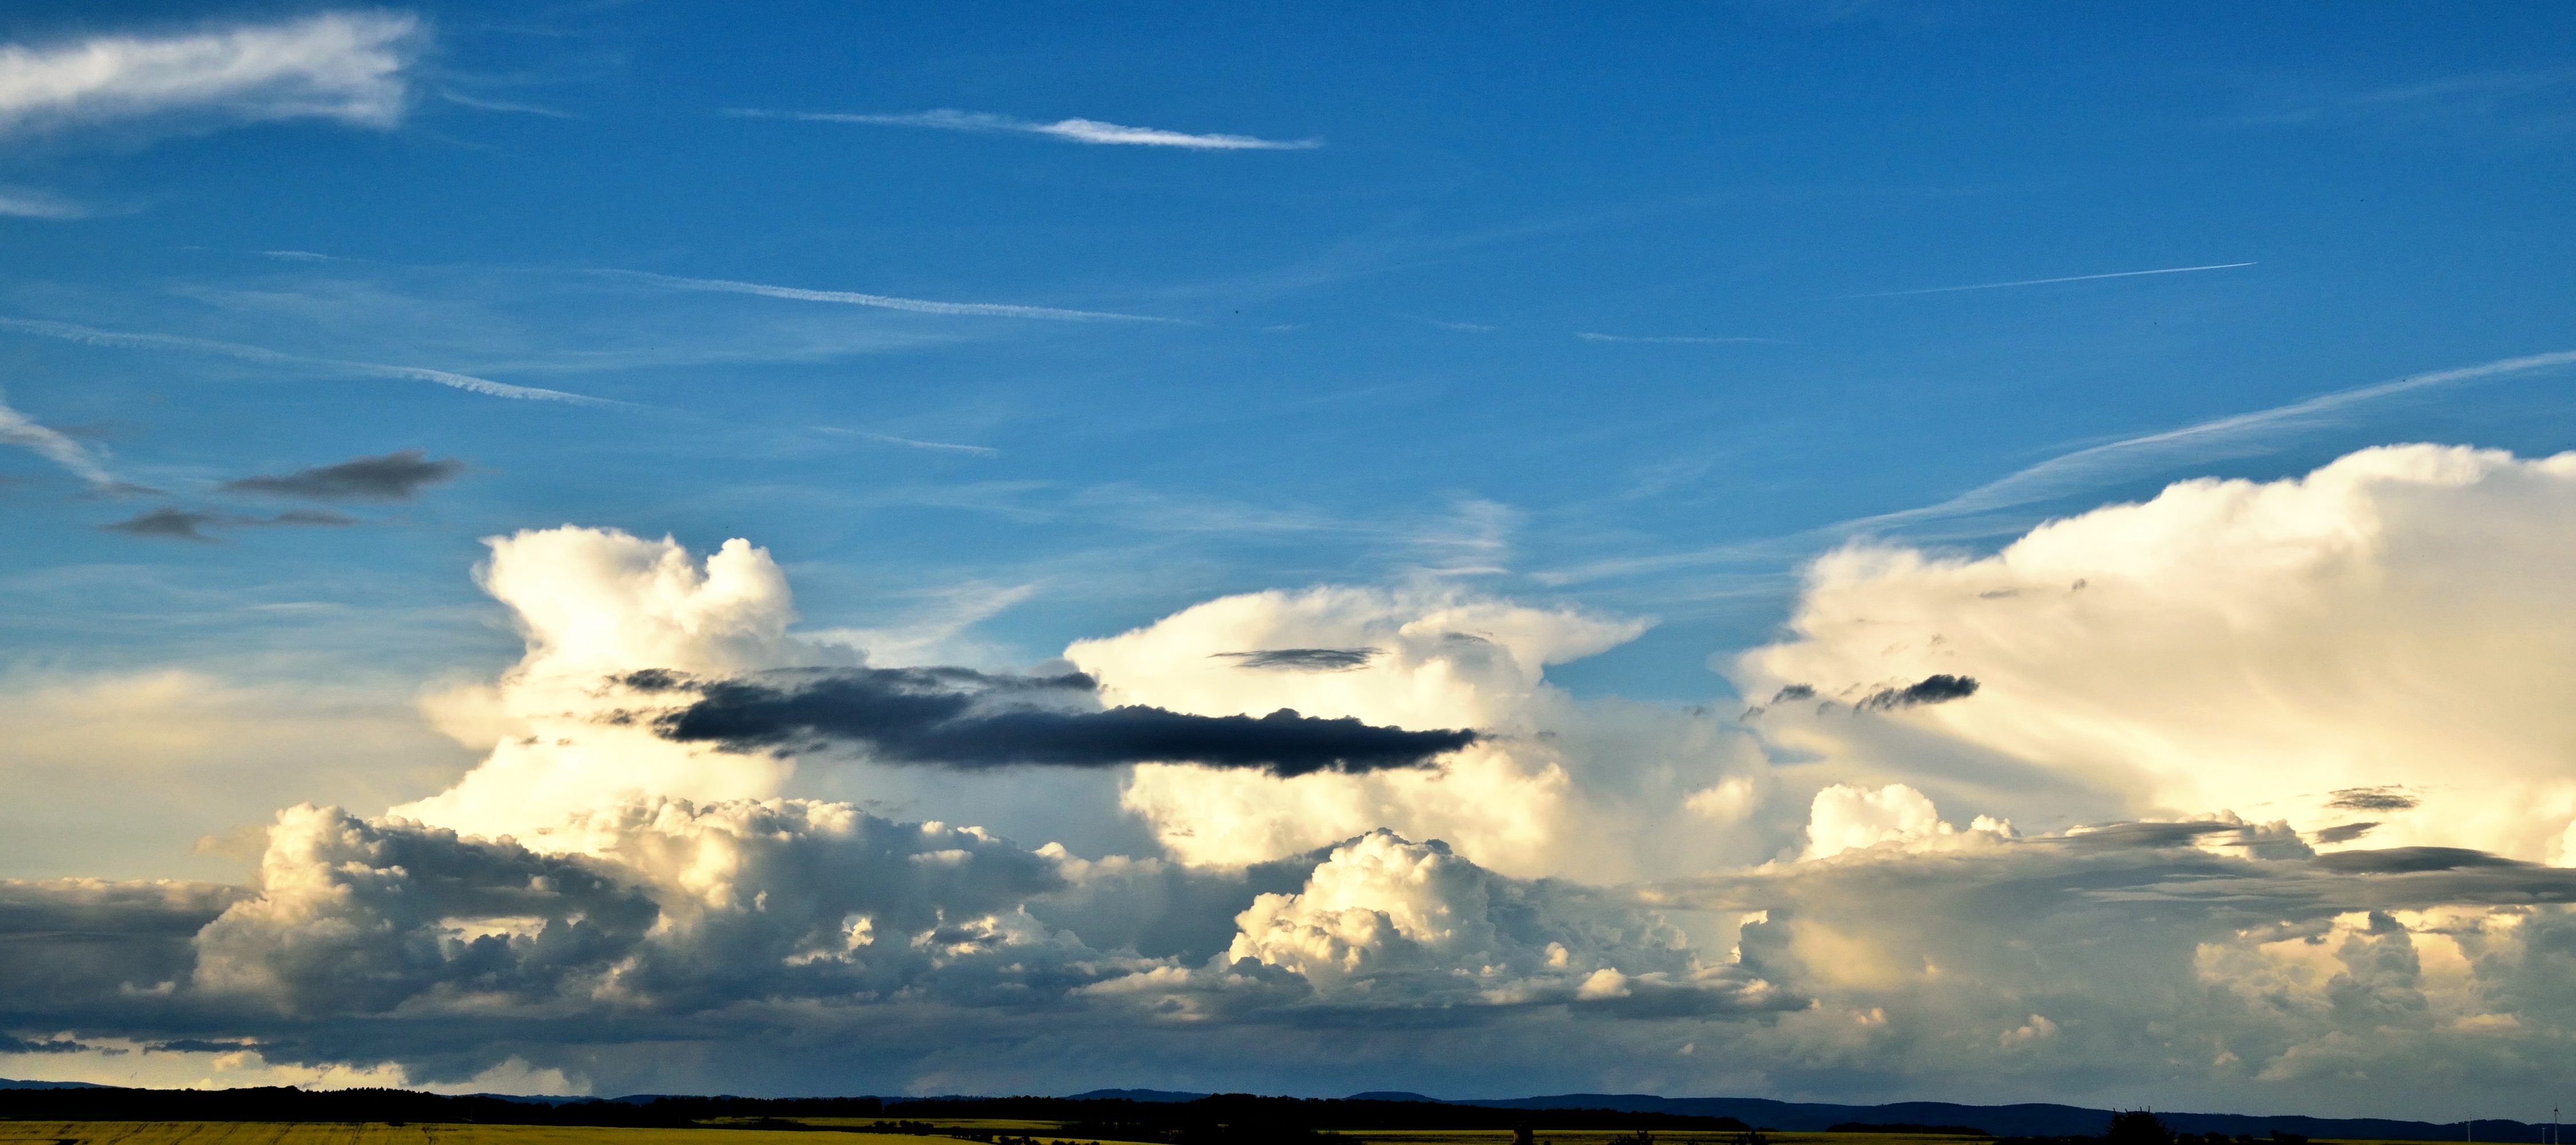
horizon, cloud, sky, sunlight, dawn, atmosphere, mystical, dusk, cumulus, plain, clouds, background, afterglow, meteorological phenomenon, atmosphere of earth